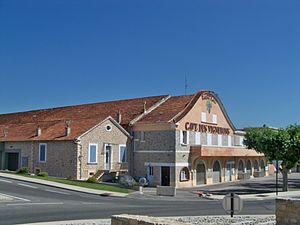
Cave des vignerons de Rateau, Vaucluse, France
Rasteau est une commune française située dans le département de Vaucluse, en région Provence-Alpes-Côte d'Azur.
Le rasteau est un vin d'appellation d'origine contrôlée produit sur les communes de Cairanne, Rasteau et Sablet, dans le Vaucluse. Pour les vins rouges, seule la commune de Rasteau a le droit d'en produire. La reconnaissance d’AOC date de 1944 pour les vins doux naturels et de 2010 pour les vins rouges secs.